Night-vision device

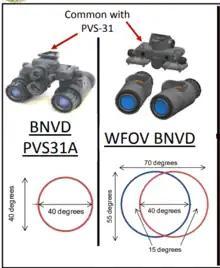
Diagram of the WFoV BNVD, based on AN/PVS-31A

Fusion night vision combines I² (image intensification) with thermal imaging, which functions in the medium (MWIR 3-5 μm) and/or long (LWIR 8-14 μm) wavelength range. Initial models appeared in the 2000s. Dedicated fusion devices and clip-on imagers that add a thermal overlay to standard I² night vision devices are available. Fusion combines excellent navigation and fine details (I²), with easy heat signature detection (imaging).